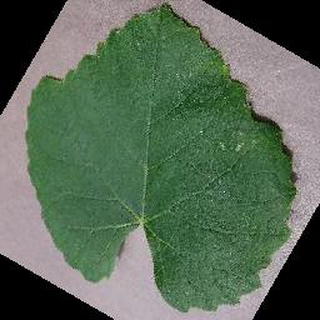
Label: healthy_grape